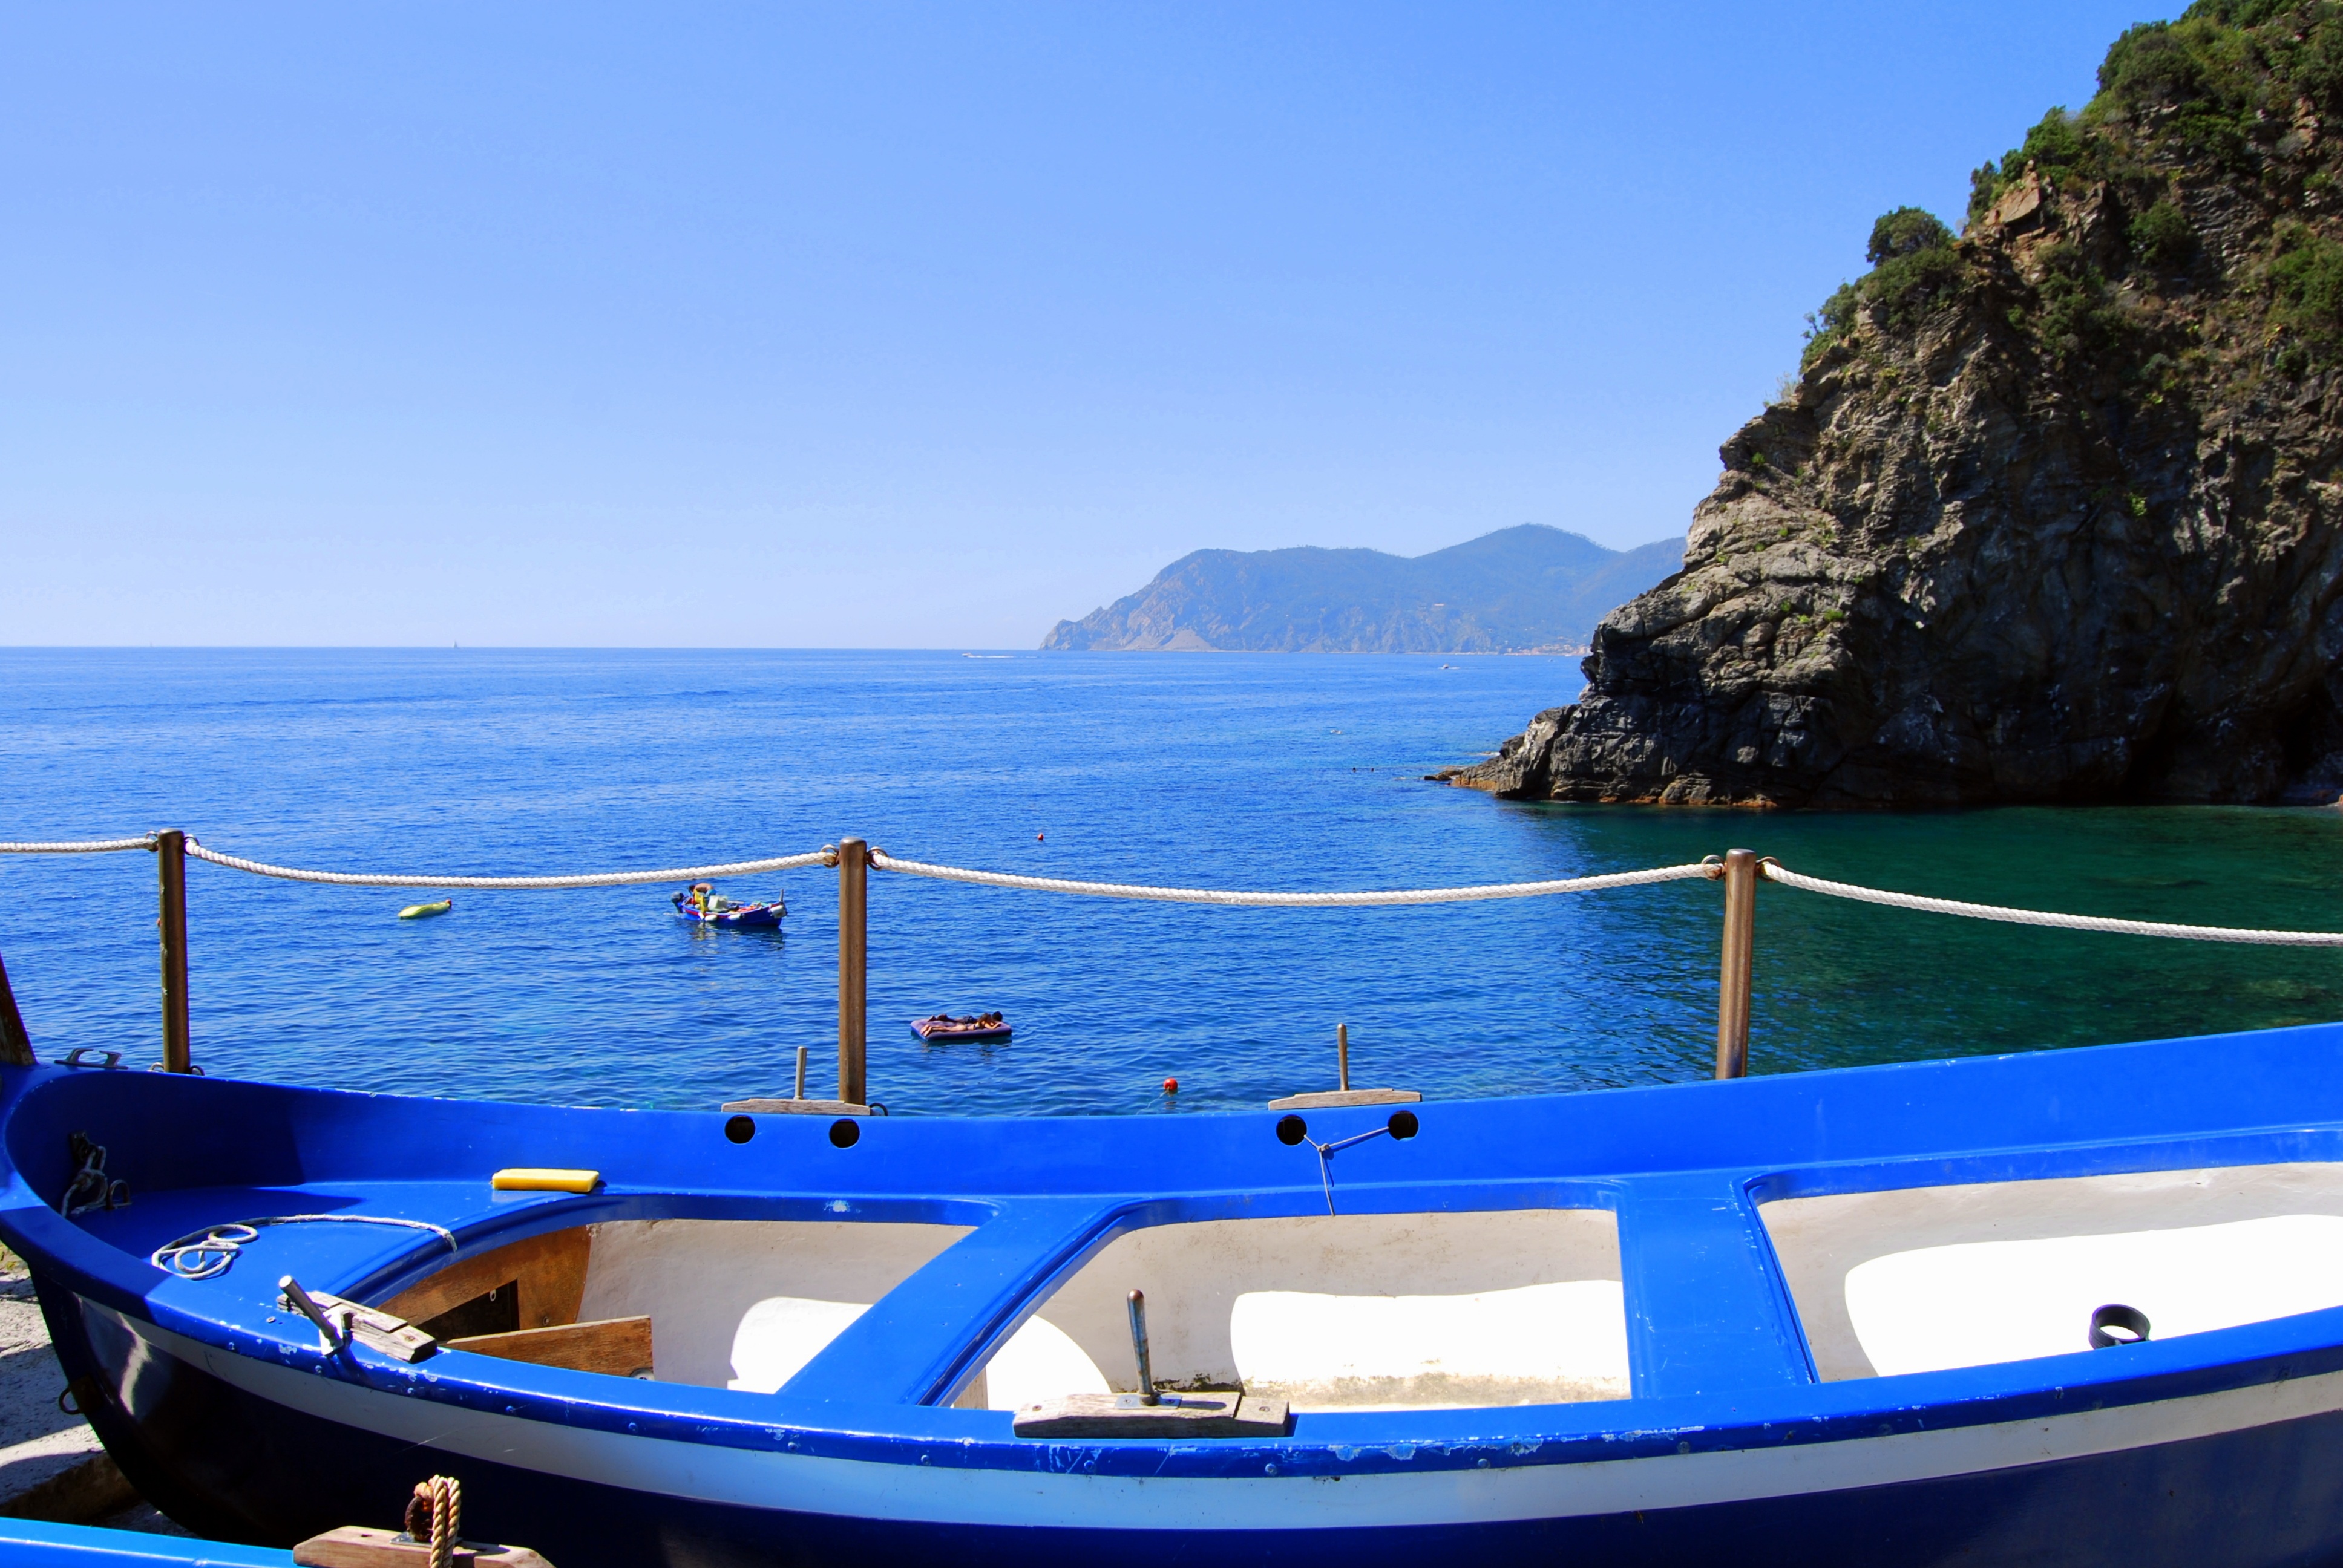
sea, coast, water, ocean, sky, boat, vacation, cliff, vehicle, swimming pool, bay, mountains, watercraft rowing